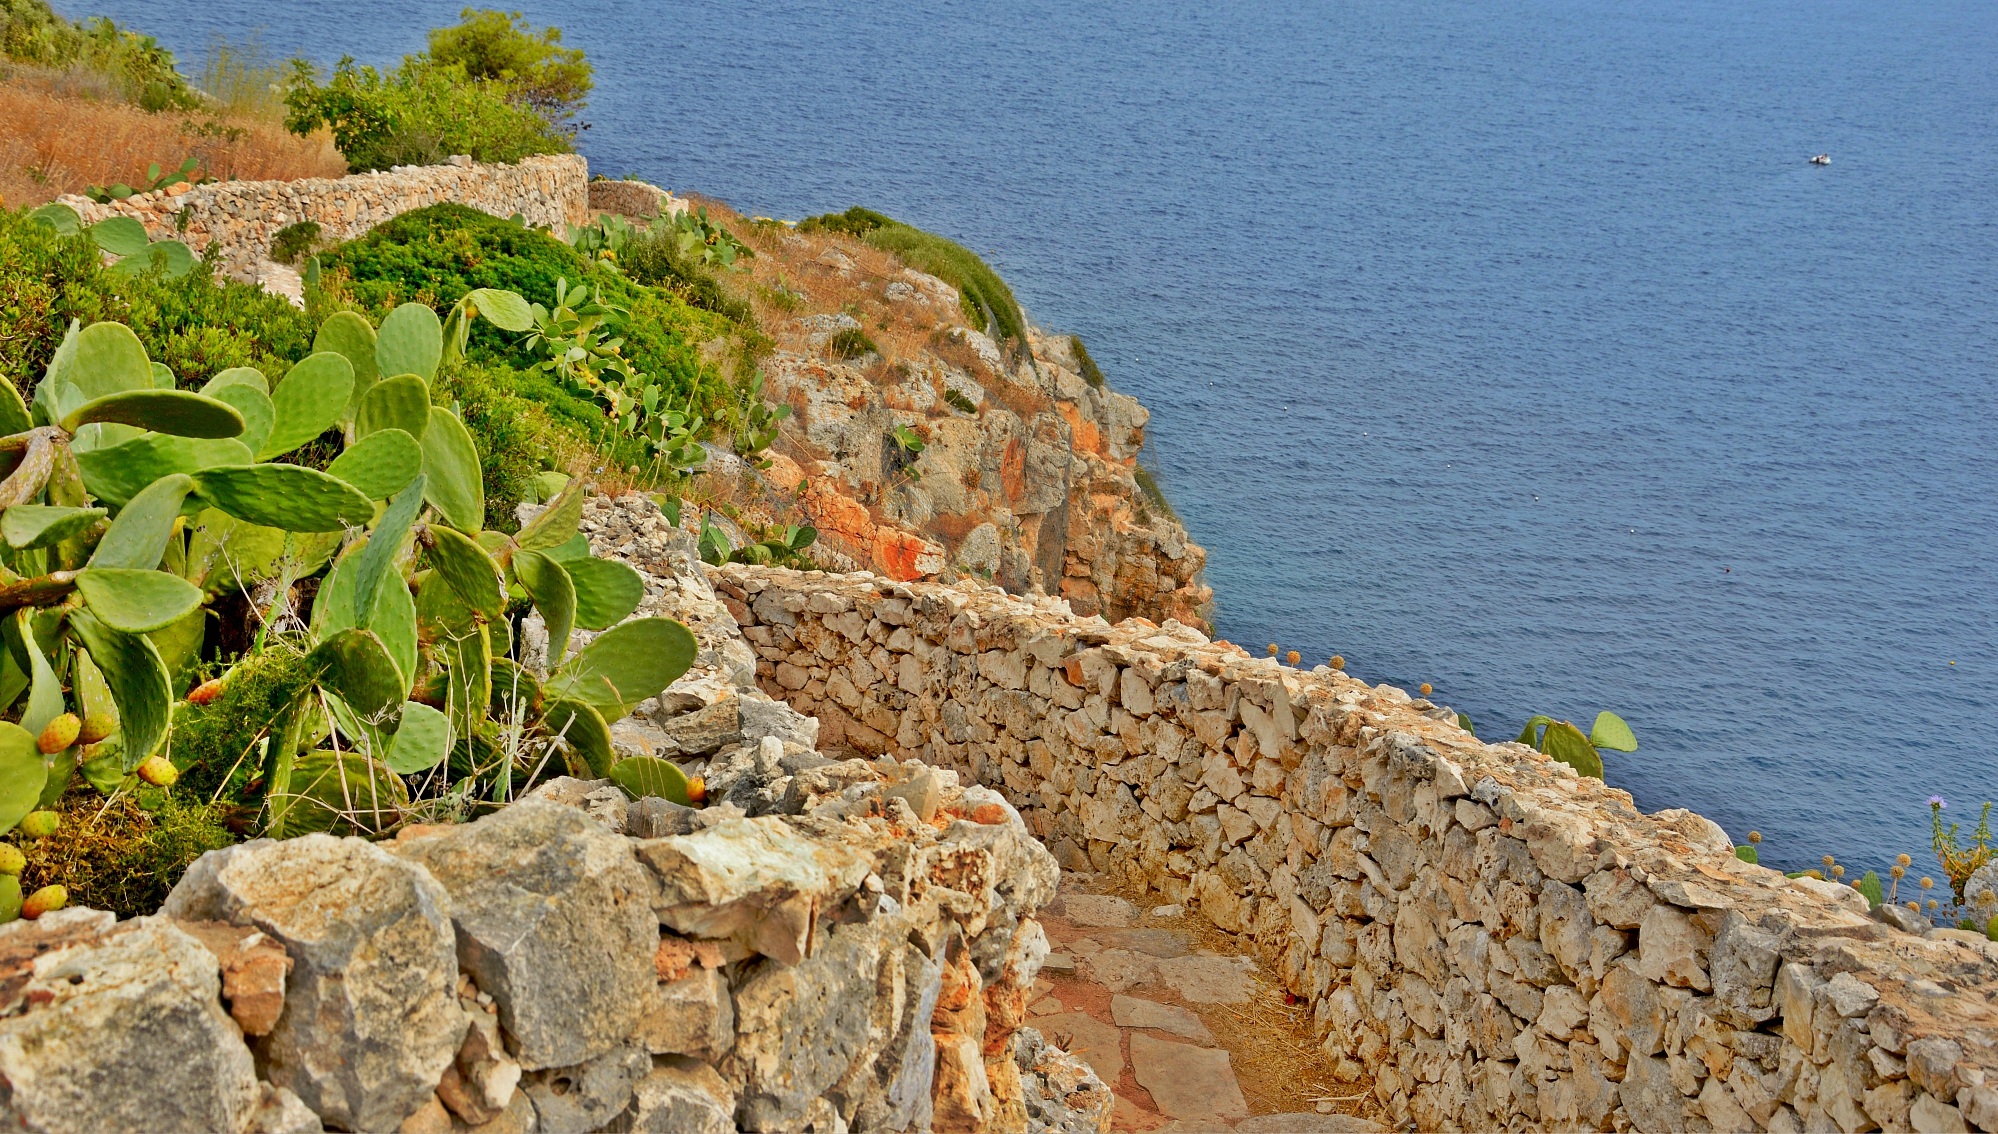
beach, landscape, sea, coast, rock, shore, summer, cliff, holiday, bay, tourism, terrain, geology, holidays, costa, cape, puglia, salento, gallipoli